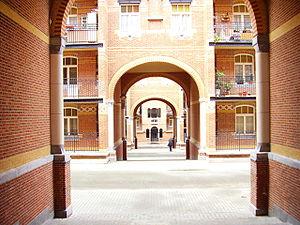
La Cité Hellemans, situé à Bruxelles, dans le quartier des Marolles et inaugurée en 1915, est un des premiers exemples de cité sociale constituée de logements collectifs et implantée au cœur même de la ville. Elle constitue également un ensemble architectural remarquable par sa conception et par son esthétique influencée par l’art nouveau.